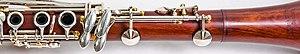
Schwenk & Seggelke, est une manufacture de clarinettes allemande installée à Bamberg en Haute-Franconie en Bavière. L'entreprise produit des clarinettes selon le système allemand et le système français ainsi qu'une combinaison des deux systèmes, à partir du système Boehm. La spécialité de l'entreprise est la réplique des clarinettes historiques.